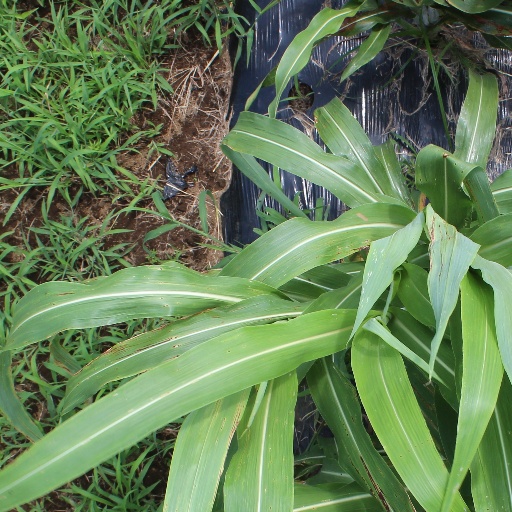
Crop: sorghum